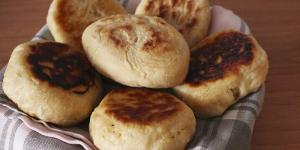
pan sin horno y sin levadura